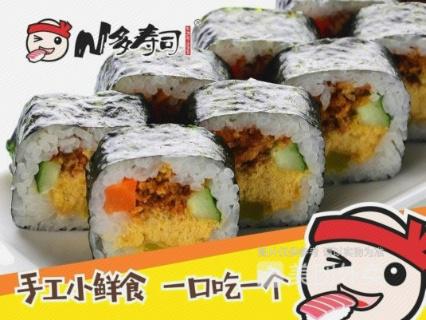
Label: sushi